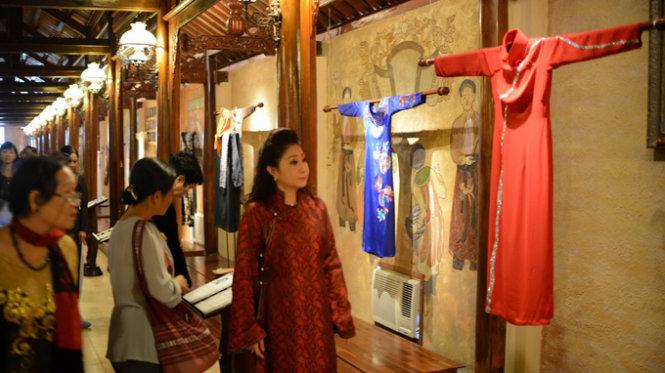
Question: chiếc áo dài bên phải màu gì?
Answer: màu đỏ